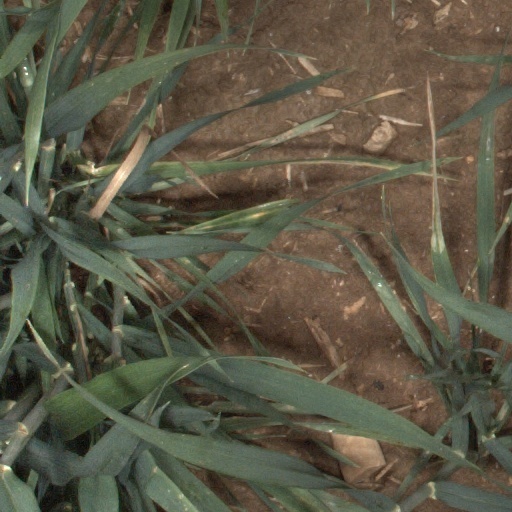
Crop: wheat